Golica, Železniki

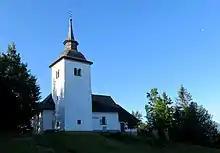
Saint Nicholas's Church

The local church on Mount Saint Nicholas above the settlement is dedicated to Saint Nicholas. It is an easy climb and is a popular destination with day-trippers and hikers.